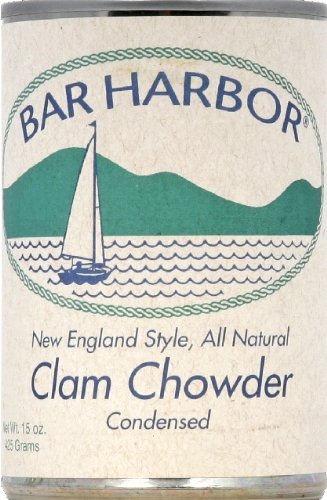
Item Name: Bar Harbor Soup Chwdr Clam New Eng
Value: 1.0
Unit: Count

Price: 10.03